Duke of Wellington's Regiment

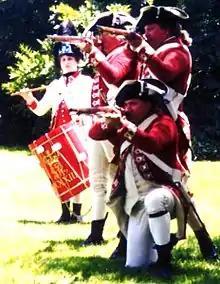
33rd Regiment at a reenactment

At dawn on 15 March 1781, before the men had a chance to have breakfast, Cornwallis started for Guilford, arriving there at mid-day.